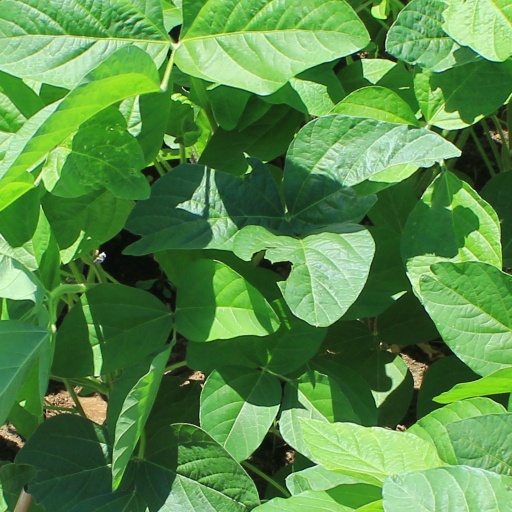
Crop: soybean